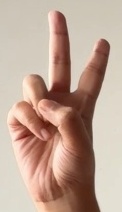
ASL sign: V